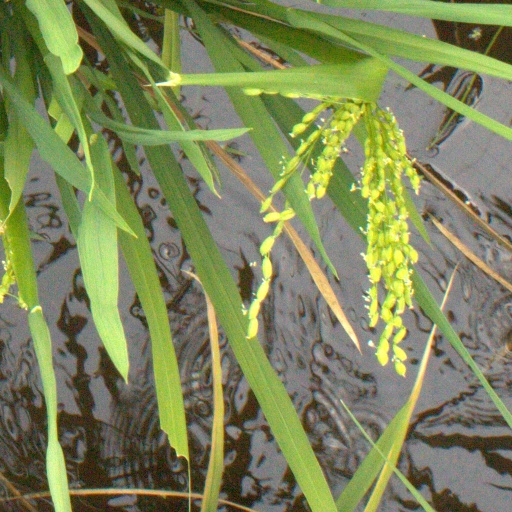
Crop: rice